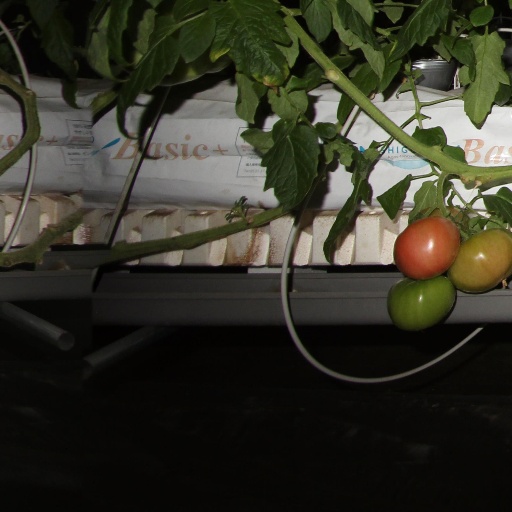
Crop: tomato